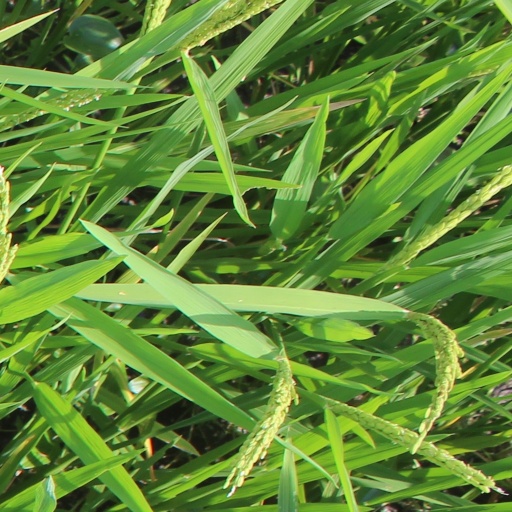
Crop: rice